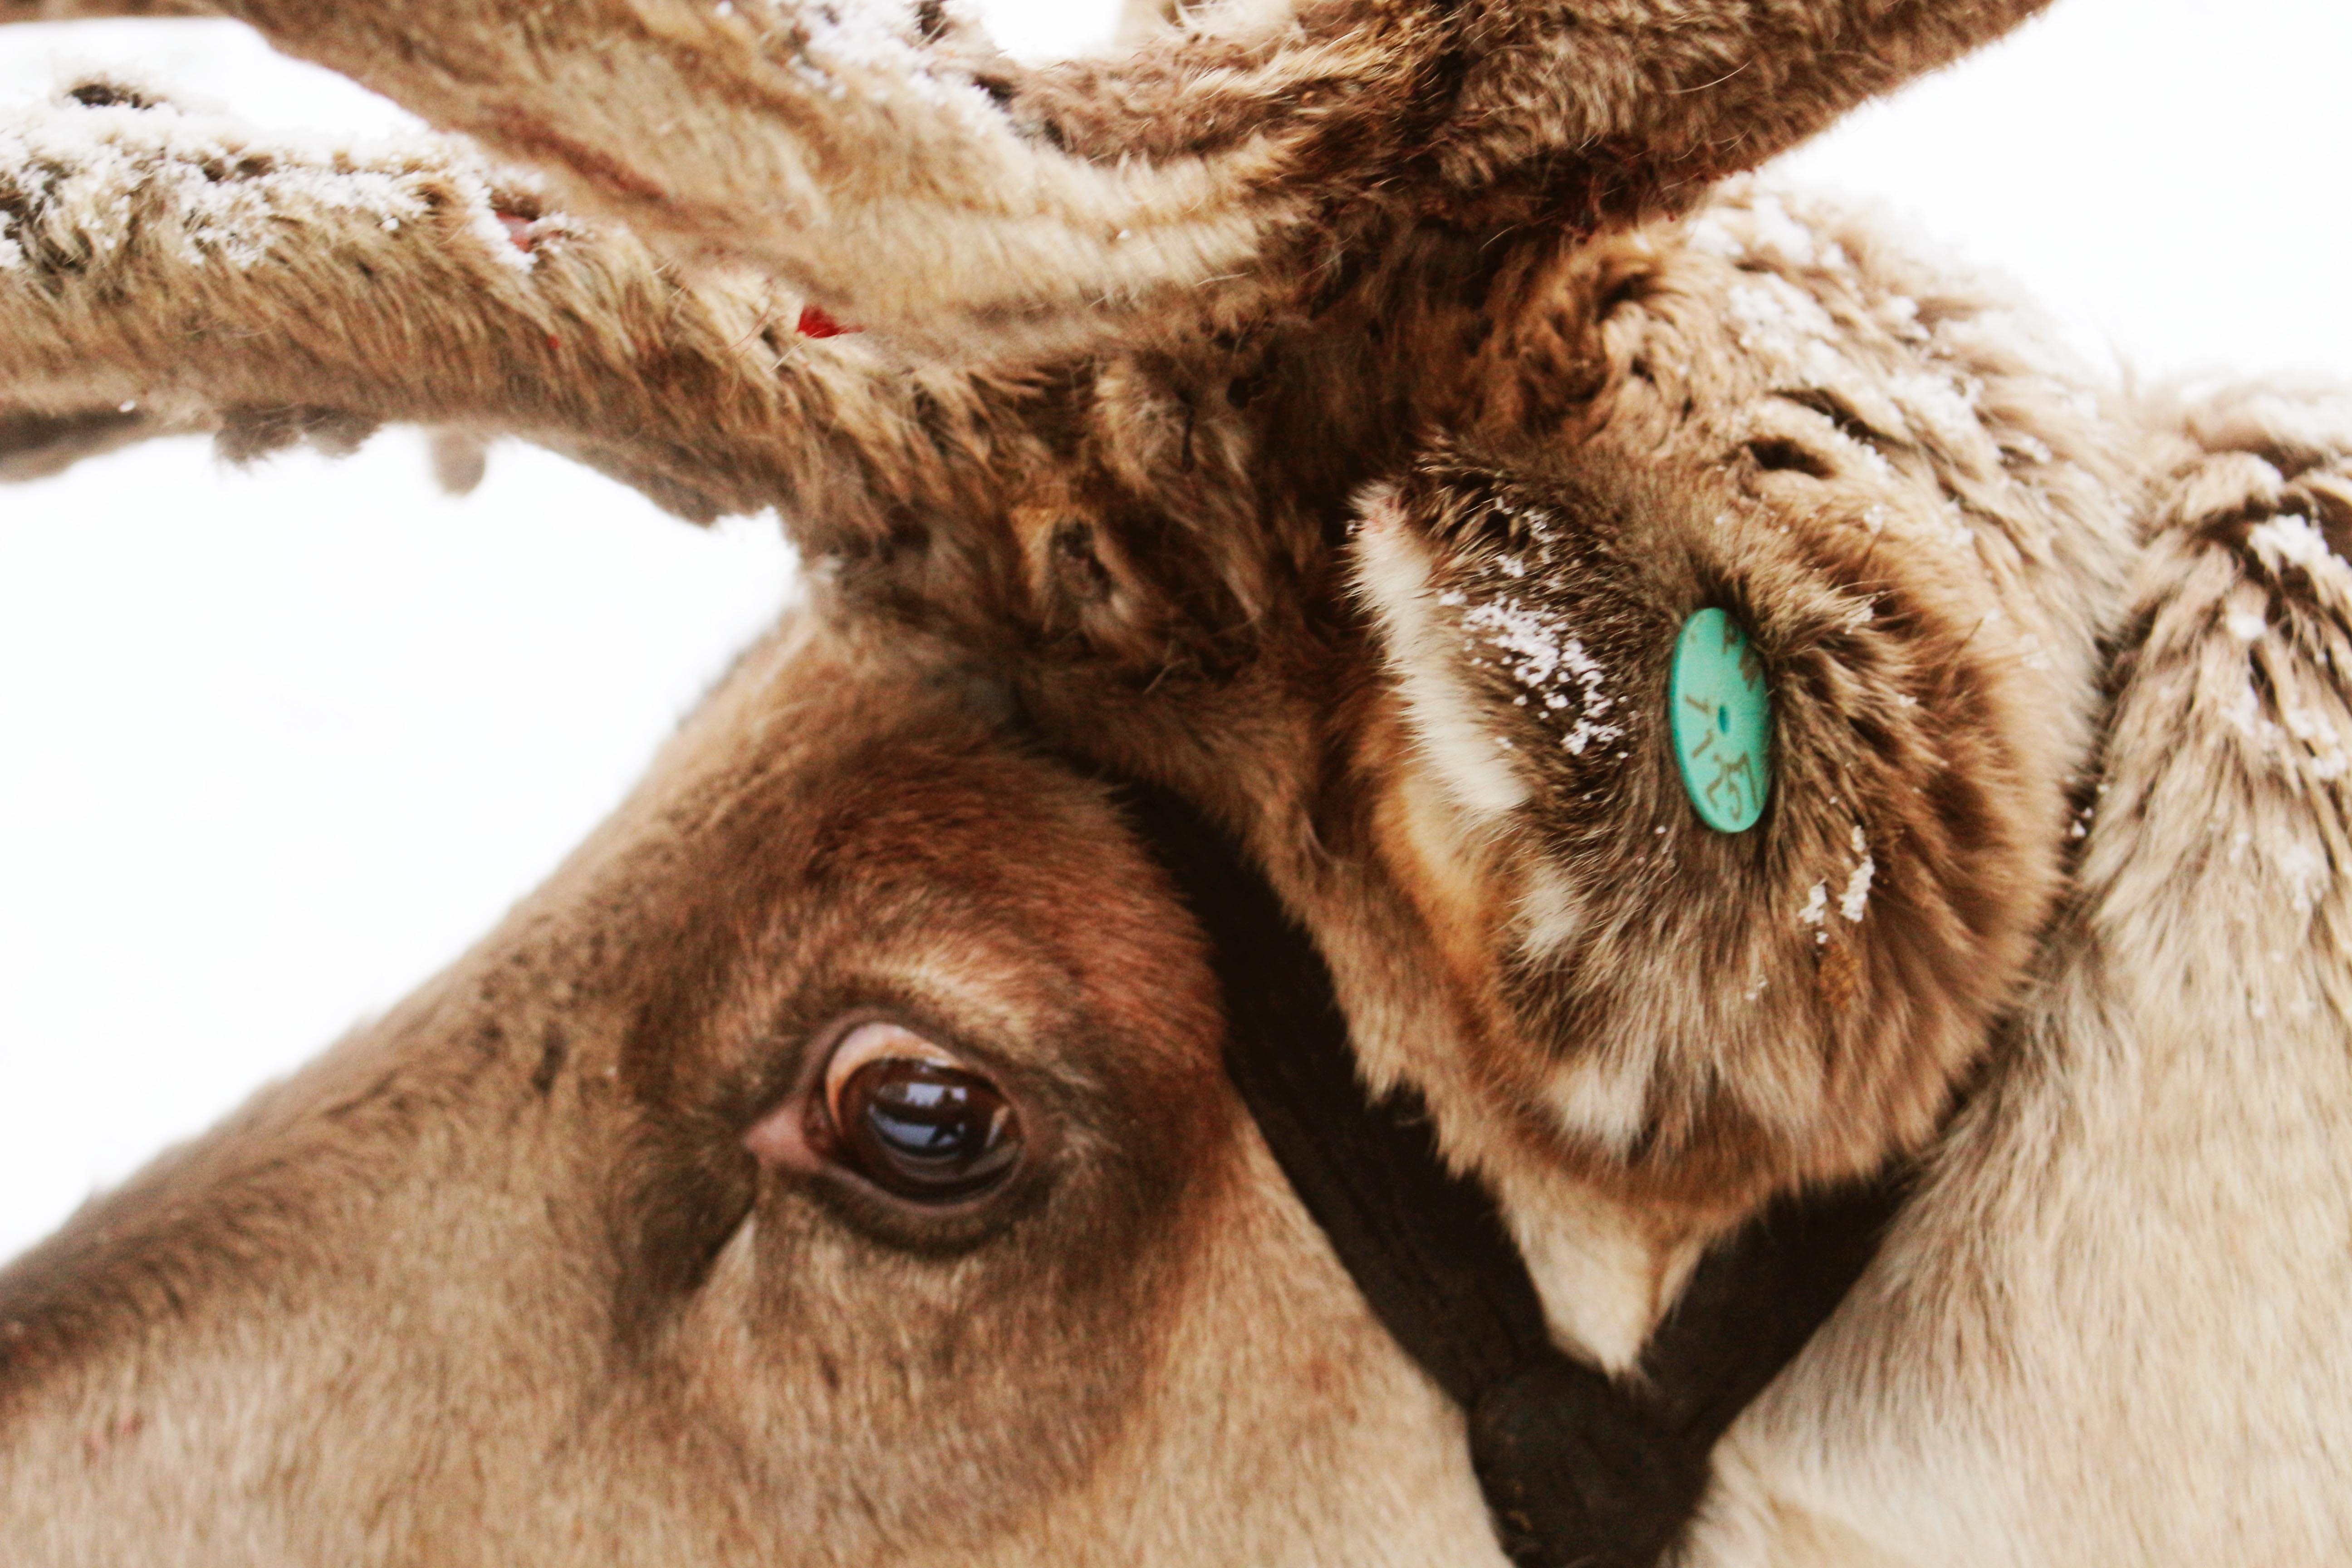
deer, fur, mane, close up, reindeer, cattle like mammal, horse like mammal